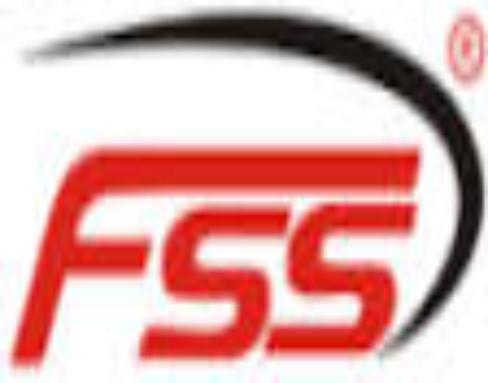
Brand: FSS
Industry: Others